Black Venus (2010 film)

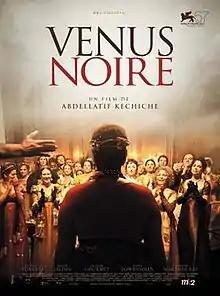
Film poster

Black Venus is a 2010 French drama film directed by Abdellatif Kechiche. It is based on the life of Sarah Baartman, a Khoikhoi woman who in the early 19th century was exhibited in Europe under the name "Hottentot Venus". The film was nominated for the Golden Lion at the 67th Venice International Film Festival, where it was awarded the Equal Opportunity Award.